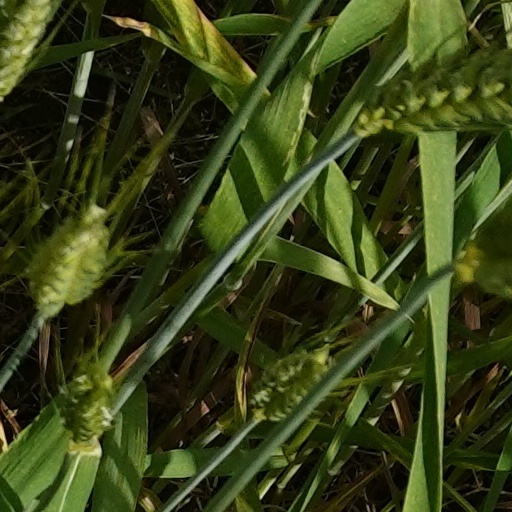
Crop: wheat